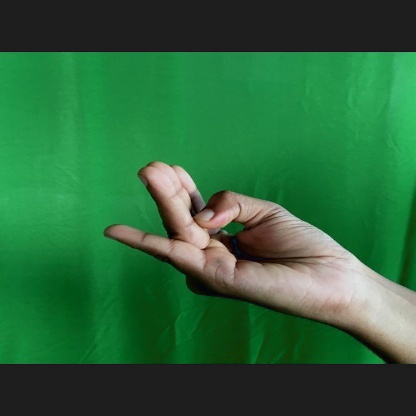
Mudra: Chaturam